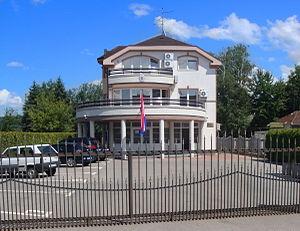
Cette liste comprend les représentations diplomatiques de la Croatie, à l'exclusion des consulats honoraires. La Croatie est un pays européen situé au carrefour de l'Europe centrale, de l'Europe du Sud-Est et de la Méditerranée.